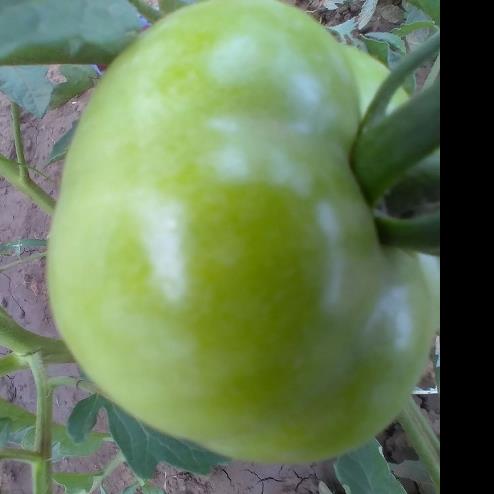
Crop: Tomato
Condition: healthy-fruit